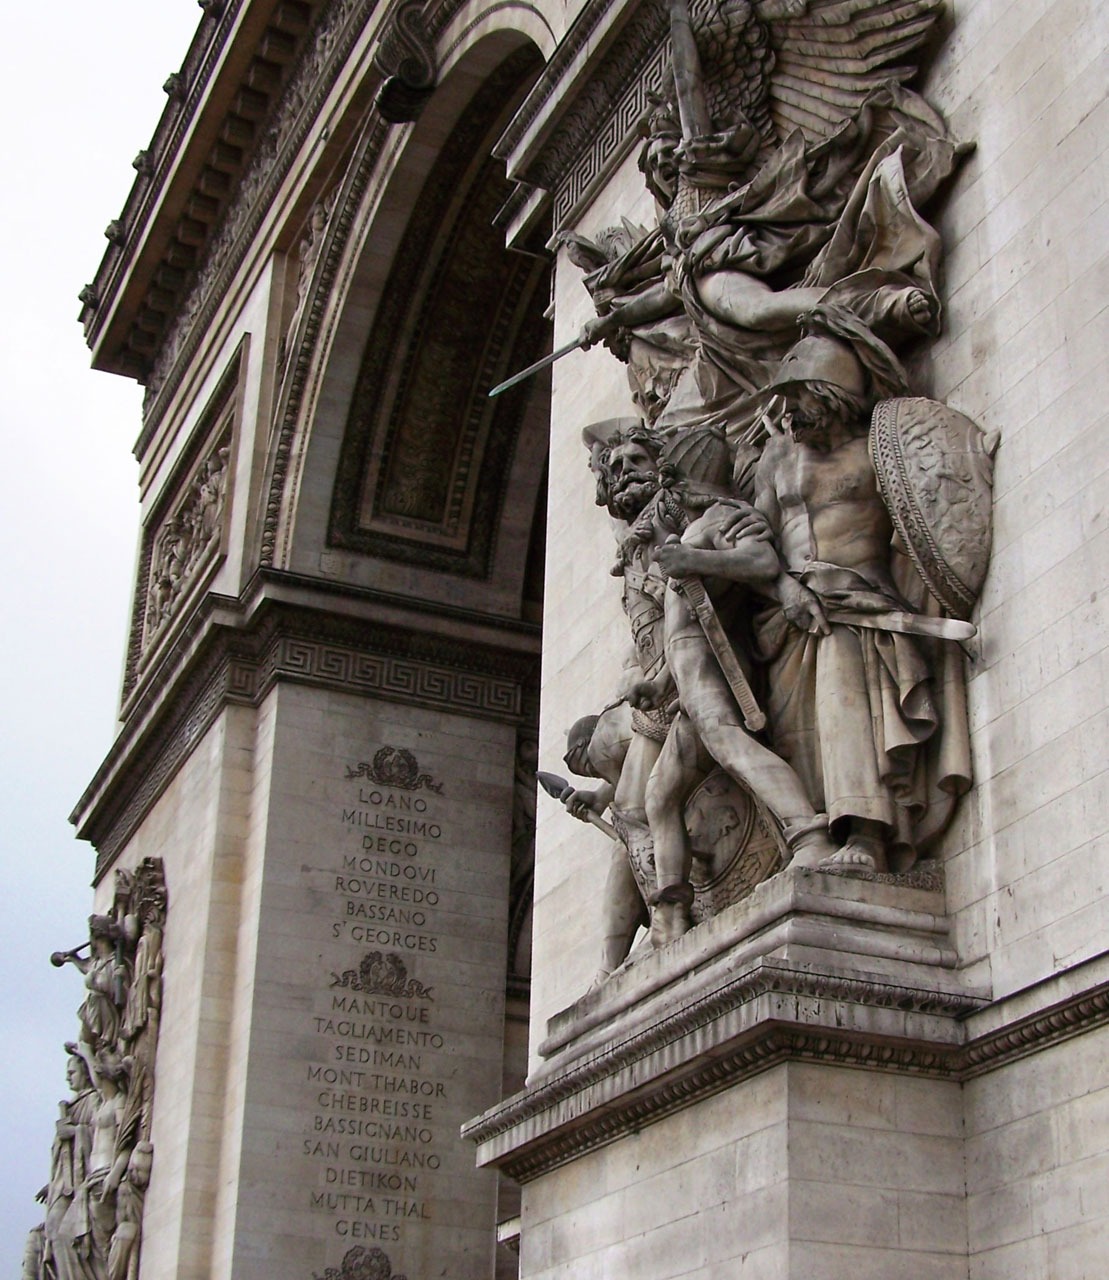
architecture, building, monument, statue, arch, ancient, landmark, facade, historic, gate, sculpture, art, famous, ancient history